Herringbone gear

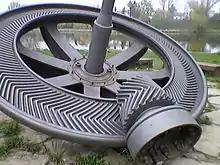
This herringbone bevel gear was made by Citroën and installed around 1927 in the small Miřejovice hydropower plant on the River Vltava in the Czech Republic, connecting a Francis turbine to the generator. It worked flawlessly until 2011.

A disadvantage of the herringbone gear is that it cannot be cut by simple gear hobbing machines, as the cutter would run into the other half of the gear. Solutions to this have included assembling small gears by stacking two helical gears together, cutting the gears with a central groove to provide clearance as per Wüst patent, and (particularly in the early days) by casting the gears to an accurate pattern and without further machining. With the first two methods of fabrication, herringbone gears had a central channel separating the two oppositely-angled courses of teeth. This was necessary to permit the shaving tool to run out of the groove.